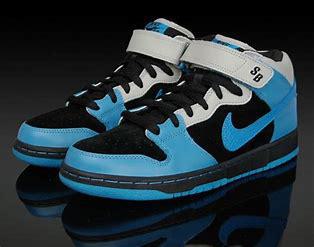
Brand: Nike
Model: Dunk Mid Pro SB